Kneeboard

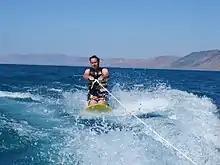
Kneeboarding at Bear Lake, Utah

A kneeboard is a board ridden in a kneeling stance. Kneeboards are ridden in ocean surf, or while being towed behind a boat on a lake or river.